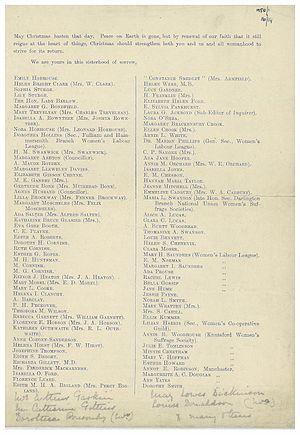
Agnes Maude Royden, née le 23 novembre 1876 à Mossley Hill et morte le 30 juillet 1956 à Hampstead est une prédicatrice protestante et suffragiste britannique.